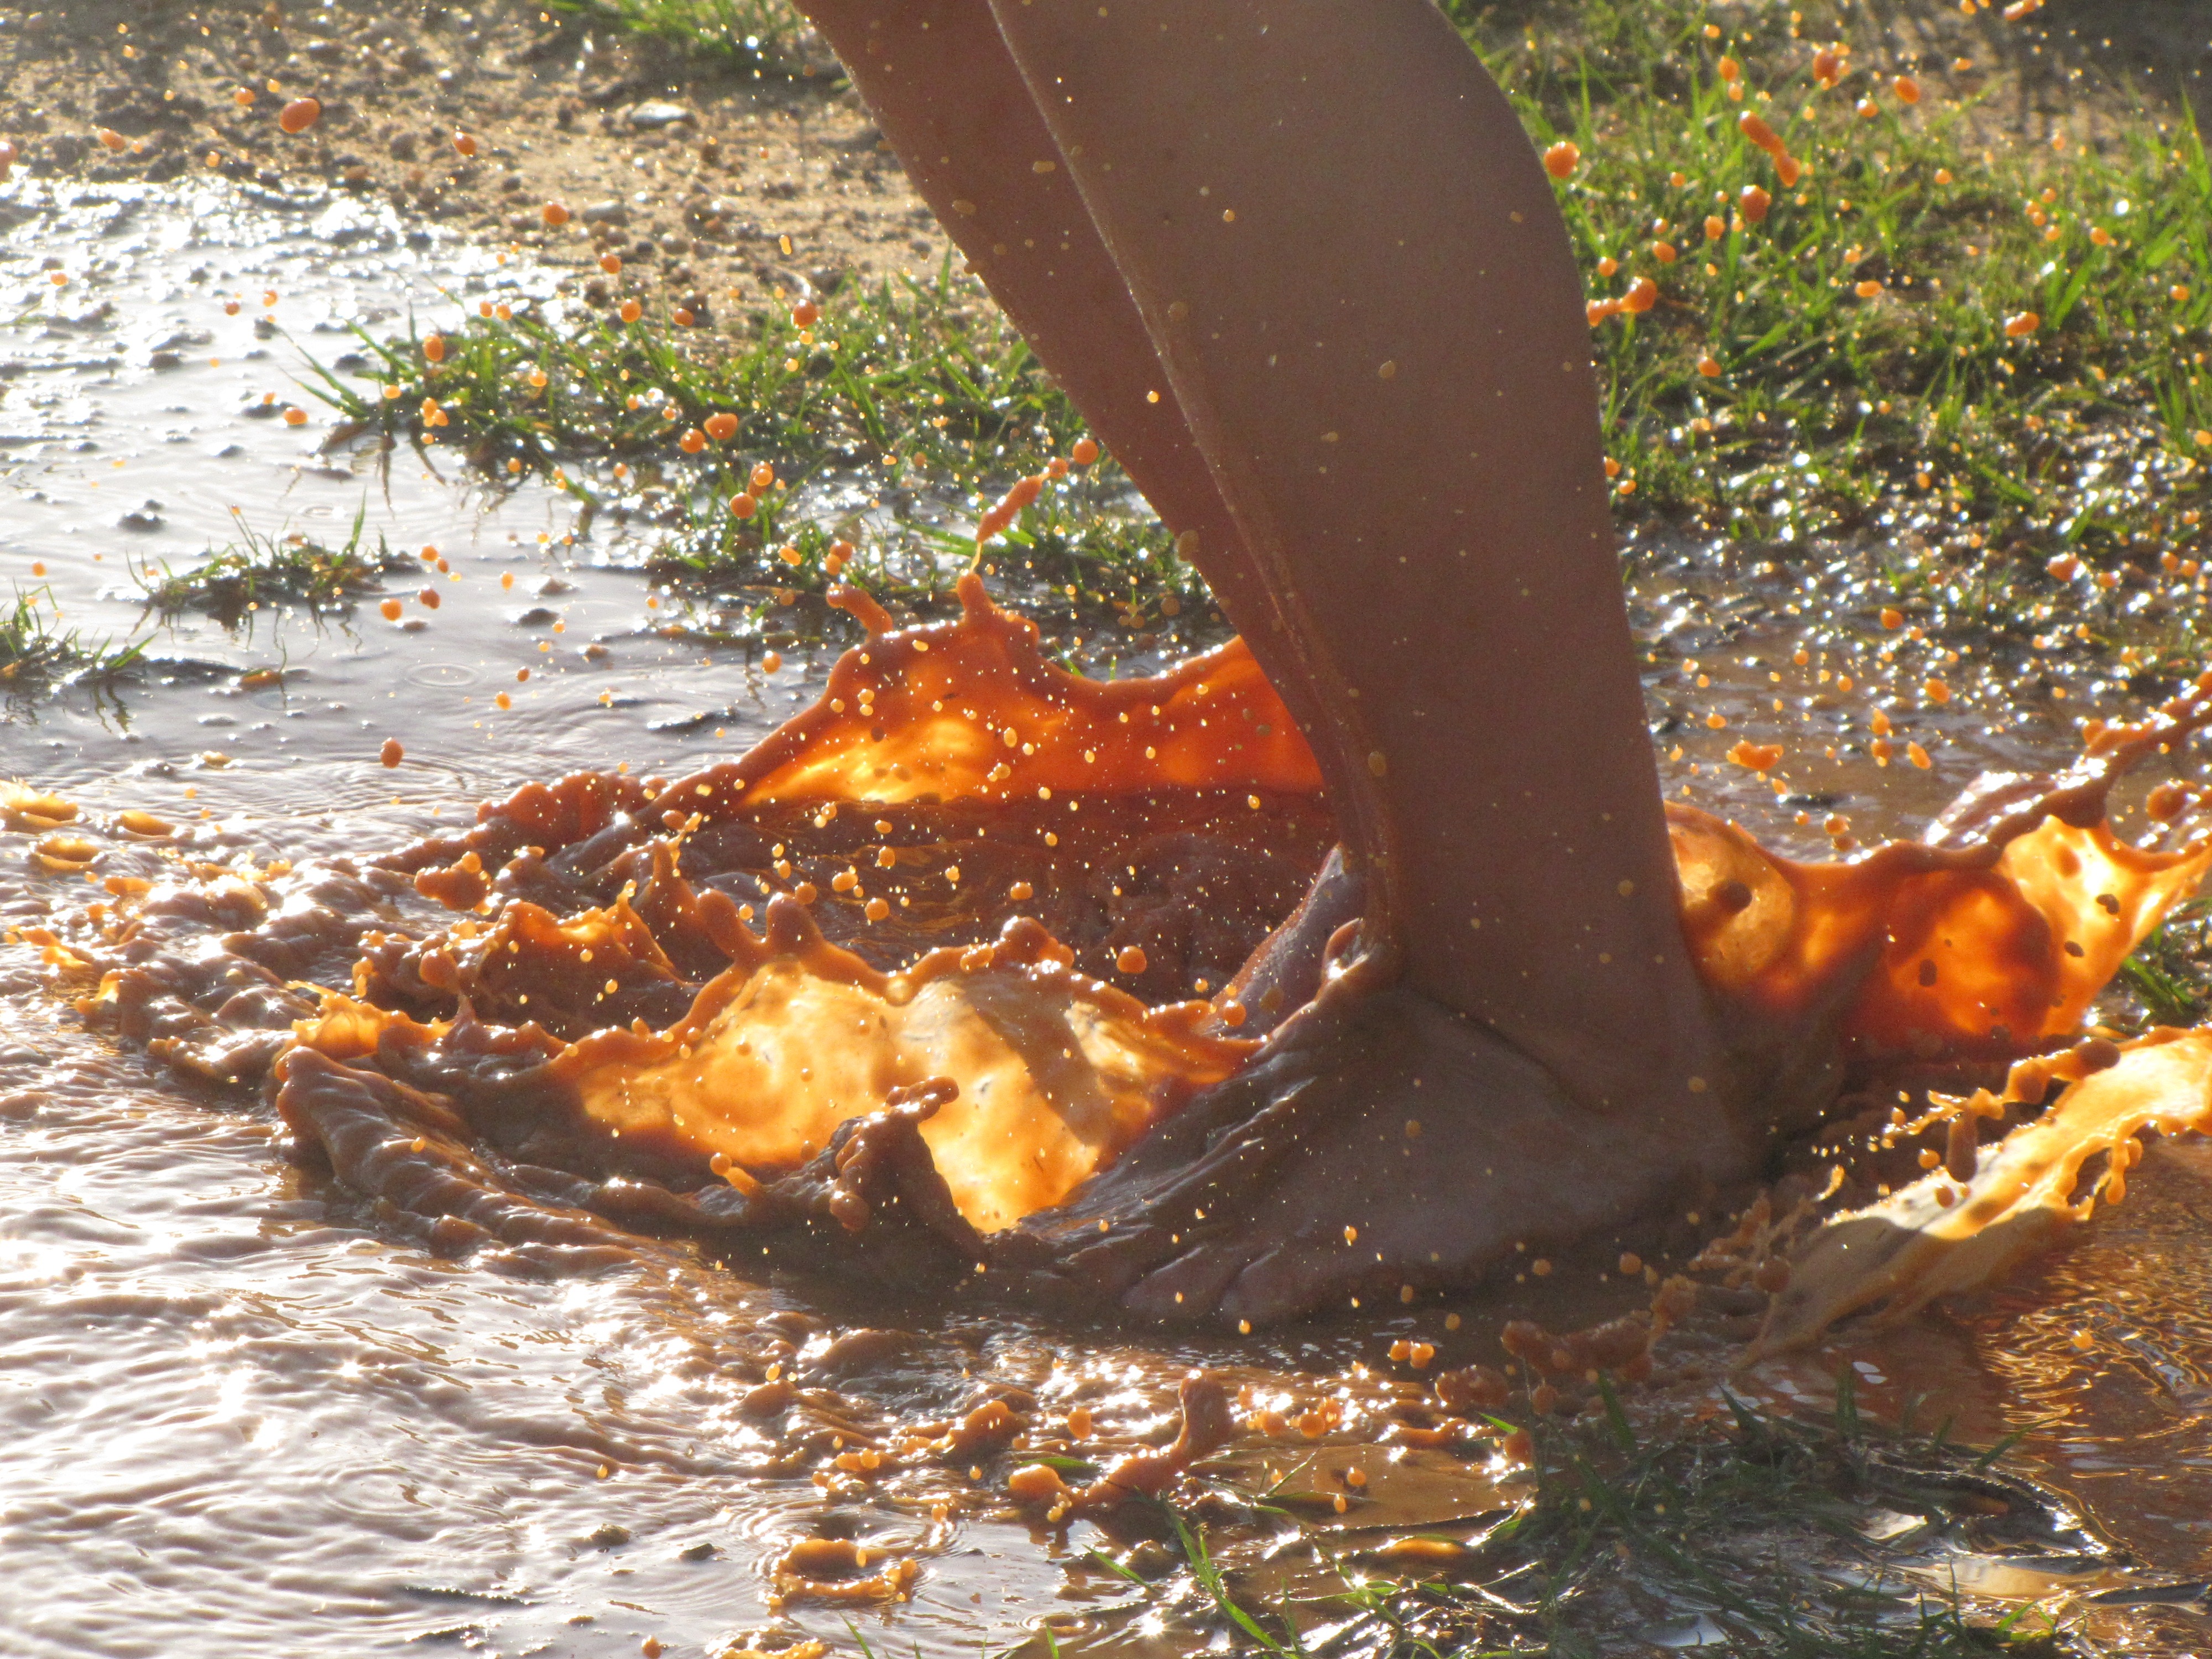
water, people, leaf, feet, kid, wet, pond, wildlife, stream, mud, foot, autumn, playing, campfire, splashing, outdoors, fun, aqua, amusement